Jack Pardee

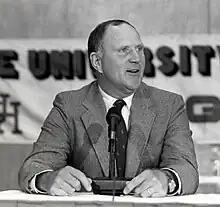
Pardee as head coach of the Houston Cougars football team

John Perry Pardee (April 19, 1936 – April 1, 2013) was an American professional football player and head coach. He played as a linebacker in the National Football League (NFL). As a coach, he is the only head coach to helm a team in college football, the NFL, the United States Football League (USFL), the World Football League (WFL), and the Canadian Football League (CFL). Pardee was inducted into the College Football Hall of Fame as a player in 1986.